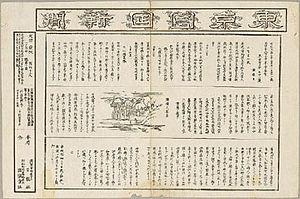
Le Tokyo Nichi Nichi Shimbun est un journal publié à Tokyo de 1872 à 1943.
Le Mainichi Shinbun est l'un des journaux japonais à plus haut tirage. Il est publié par The Mainichi Newspapers Co., Ltd. Le PDG et directeur de publication est Yutaka Asahina, il remplace en 2008 Masato Kitamura.